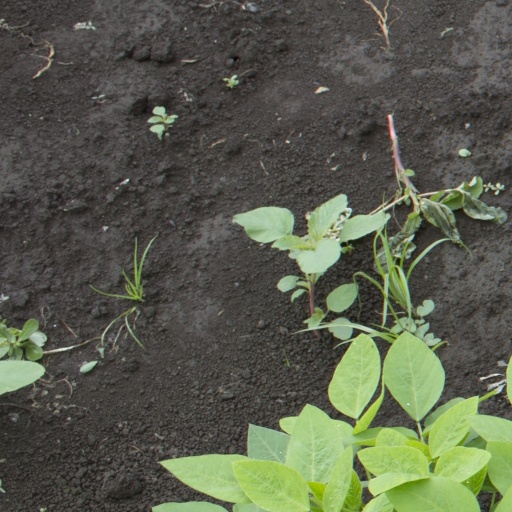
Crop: soybean